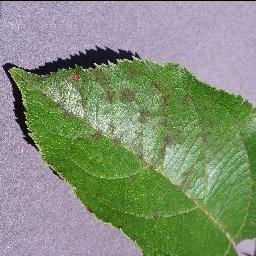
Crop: apple
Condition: scab